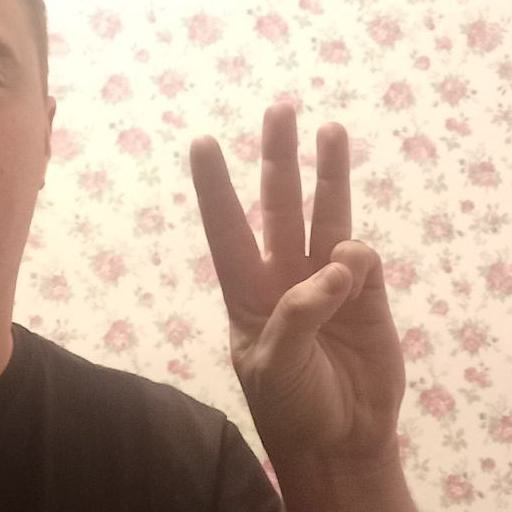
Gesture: three